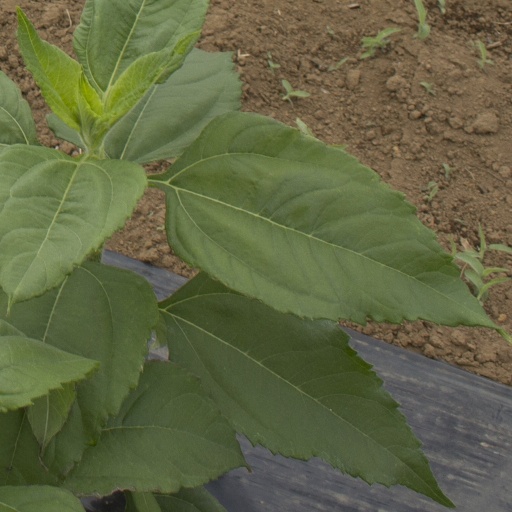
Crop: Jerusalem artichoke